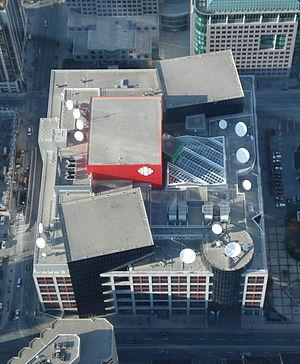
Le Centre canadien de radiodiffusion ou CBC, situé à Toronto, Ontario, est le siège social et le point de contrôle des services de radio et de télévision en langue anglaise de la Société Radio-Canada. Le bâtiment comporte également certains studios pour les productions locales et régionales en langue française et est la maison de la North American Broadcasters Association.